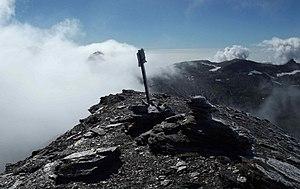
Tour-de-Ponton: le sommet (Vallée d'Aoste)